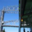
Label: bridge